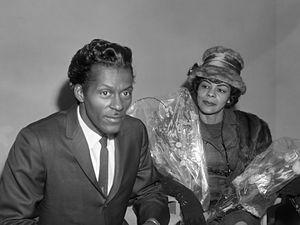
Charles Berry, dit Chuck Berry, né à Saint-Louis le 18 octobre 1926 et mort le 18 mars 2017 à Wentzville, comté de Saint Charles, est un guitariste, chanteur et auteur-compositeur américain. Il est l'un des pionniers du rock 'n' roll.